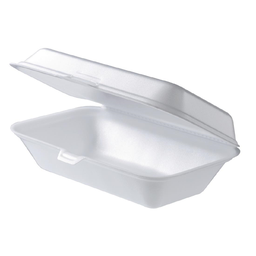
Label: paper